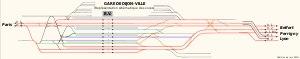
La gare de Dijon-Ville est une gare ferroviaire française de la ligne de Paris-Lyon à Marseille-Saint-Charles et d'une étoile ferroviaire comprenant plusieurs lignes. Dite aussi Gare Foch, elle est la gare principale de la ville de Dijon, dans le département de la Côte-d'Or, en région Bourgogne-Franche-Comté. La gare secondaire de Dijon-Porte-Neuve est située sur la ligne de Dijon-Ville à Is-sur-Tille.